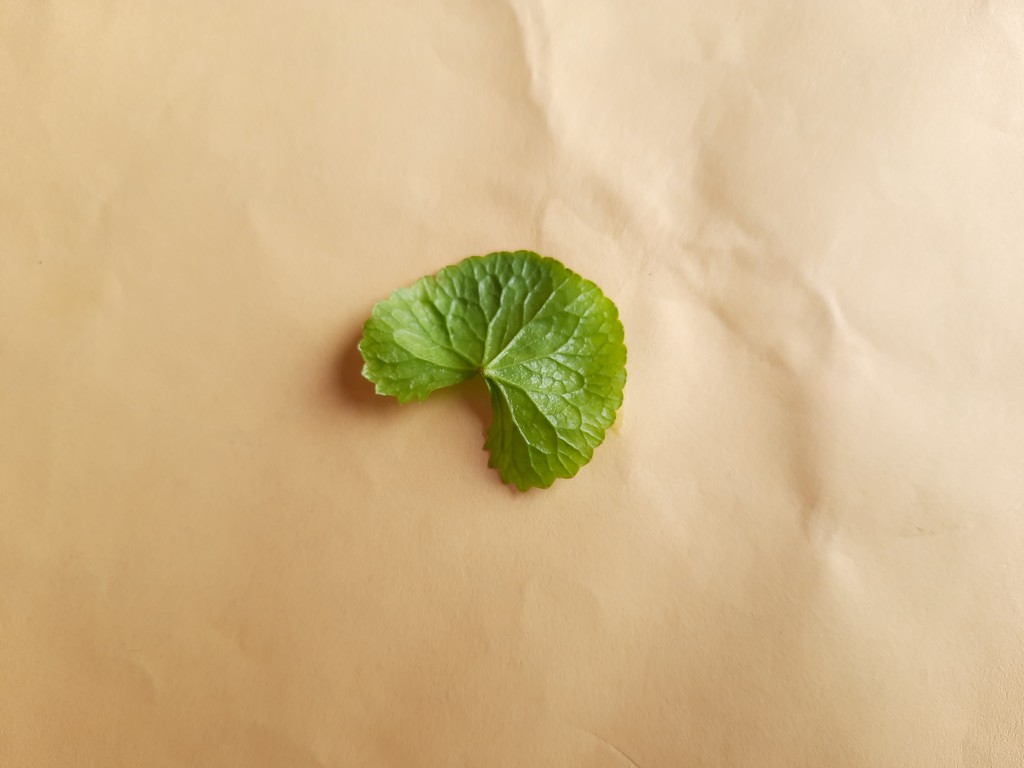
Label: Healthy